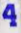
Number: 4